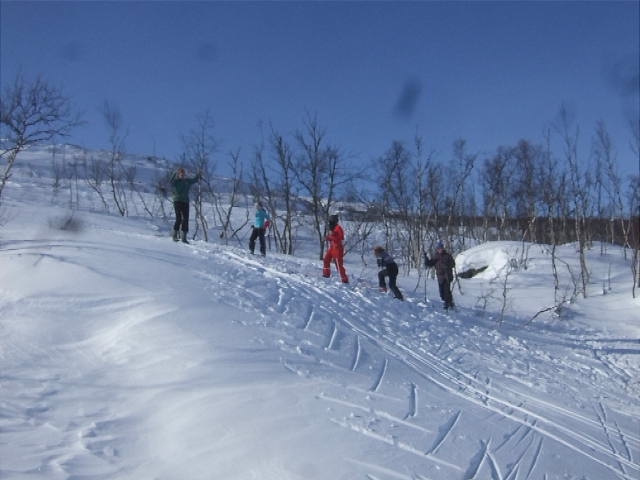
user: Given an image and a question. Answer the question in a short answer. Question: What temperature is the maximum in this picture? Short Answer:
assistant: 32